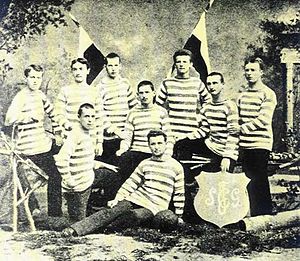
FC St. Gallen / Spillere
St. Gallens hold i 1881
FC St. Gallen 1879 er en schweizisk fodboldklub baseret i St. Gallen. Klubben spiller for øjeblikket i den schweiziske Super League 2018-2019.